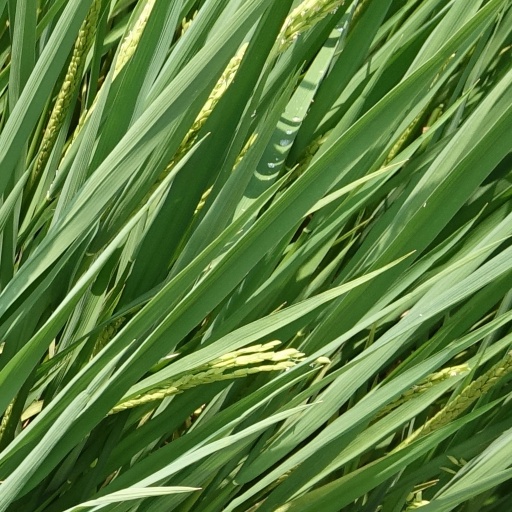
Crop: rice